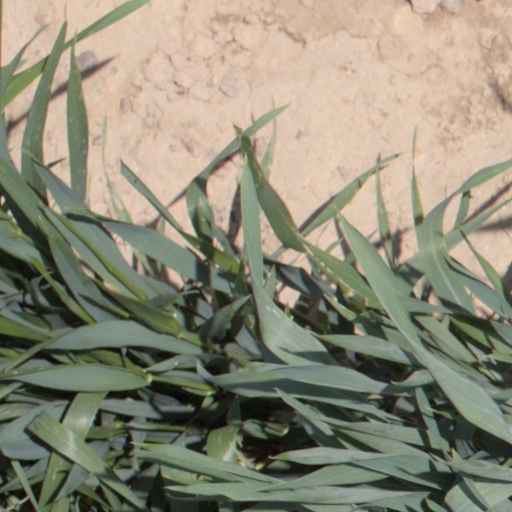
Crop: wheat